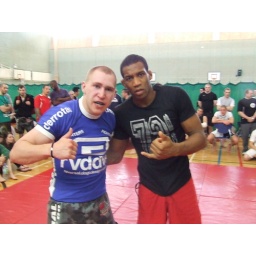
Lucio Sergio is a brazilian black belt in BJJ and won the ground control 4.0 under 80kg advanced.